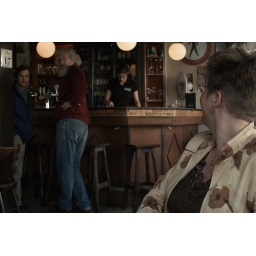
John and another person from CAPPE appeared in the bar